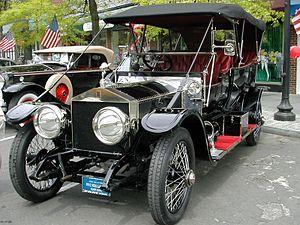
Rolls-Royce Limited était un constructeur automobile fondé en 1904 et un constructeur de moteurs d'avions à partir de 1914. L'entreprise est nationalisée en 1971, séparée en deux entités en 1973, la division automobile redevient alors privée sous le nom de Rolls-Royce Motors, et la division aéronautique, devenue Rolls-Royce plc, reste propriété de l'État, jusqu’à être elle-même privatisée en 1987.
Henry Royce dit Sir Frederick Henry Royce, est un mécanicien britannique de génie, pionnier de l'histoire de l'automobile et de l'histoire de l'aviation, anobli baronnet de la noblesse britannique. Il est cofondateur de la prestigieuse marque d'automobile et de moteurs d'avions Rolls-Royce en 1904 avec Charles Rolls.